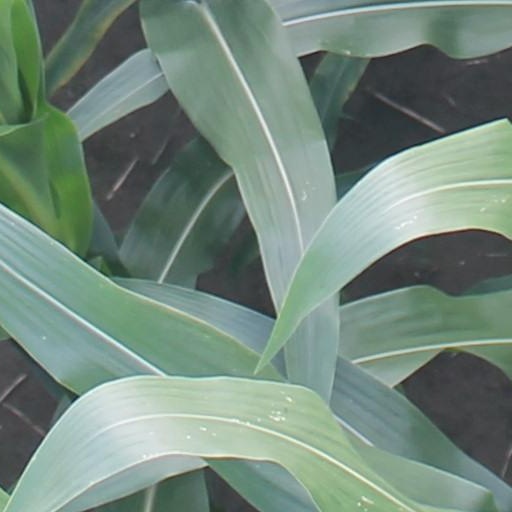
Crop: maize; corn